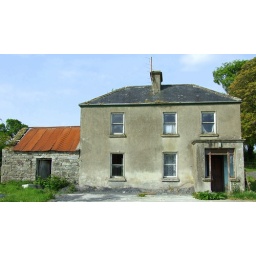
I saw this house today, would have got in the window if my back wasn't playing up.....old age!!